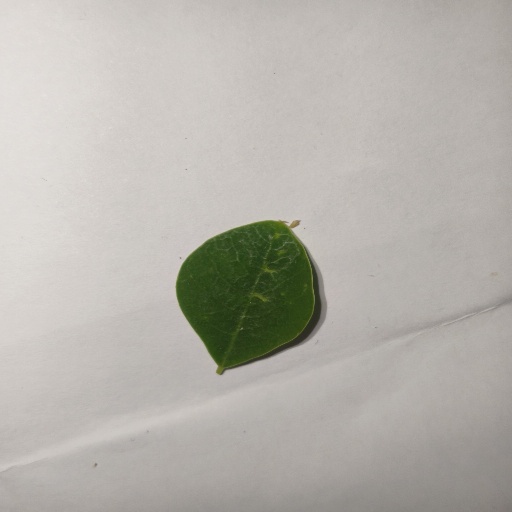
Species: Sojina
Leaf condition: Healthy Leaf